Hurricane Danny (2015)

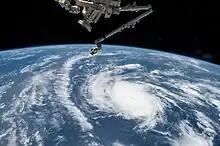
Hurricane Danny rapidly intensifying, as seen from the ISS on August 20

An unusually small hurricane, with gale-force winds extending only 60 mi (95 km) from its center, Danny was prone to significant fluctuations in intensity, making forecasts particularly difficult. Indeed, the storm soon underwent an unpredicted period of rapid intensification aided by nearly non-existent upper-level wind shear. Low-level moisture wrapped around the circulation during this phase, mitigating the influence of the Saharan air layer. Danny achieved its peak intensity around 12:00 UTC on August 21 as a Category 3 hurricane on the Saffir–Simpson hurricane wind scale; maximum sustained winds were estimated at 125 mph (205 km/h) alongside a barometric pressure of 960 mbar (hPa). Shortly thereafter, increasing shear and dry air initiated a rapid weakening phase. The storm's eye became obscured by clouds and disappeared from satellite image late on August 21.